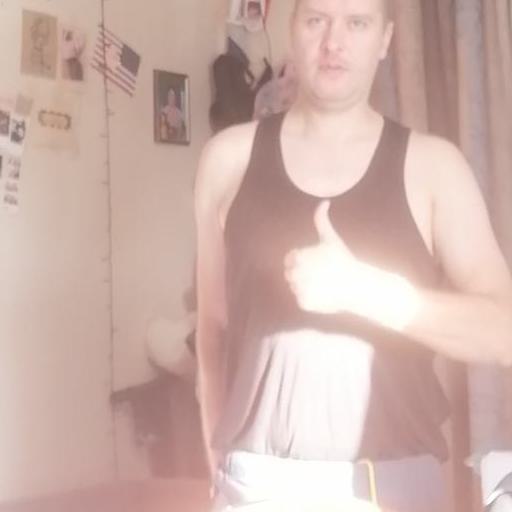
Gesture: like